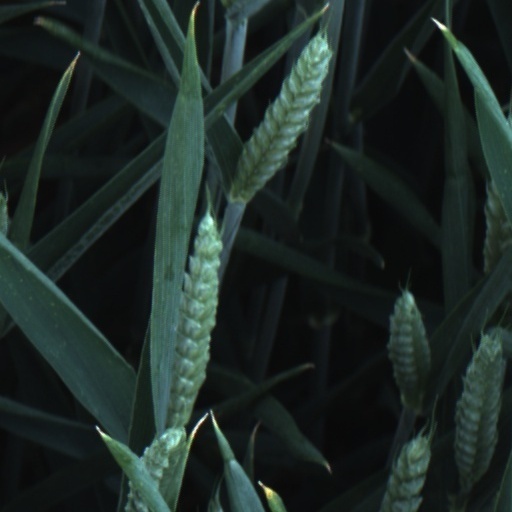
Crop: wheat